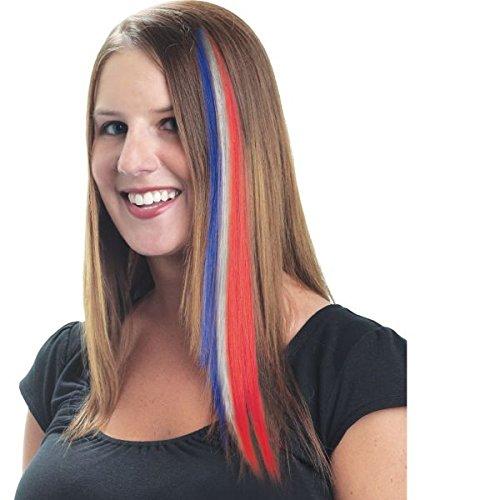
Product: Amscan Patriotic Single Hair Extension, Party Accessory, Red, White & Blue
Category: Beauty & Personal Care | Hair Care | Extensions, Wigs & Accessories | Hair Extensions
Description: Complement any costume with this patriotic hair extension.
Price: $5.03
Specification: ProductDimensions:18x6.5x1.2inches|ItemWeight:0.32ounces|ShippingWeight:0.32ounces(Viewshippingratesandpolicies)|DomesticShipping:ItemcanbeshippedwithinU.S.|InternationalShipping:ThisitemcanbeshippedtoselectcountriesoutsideoftheU.S.LearnMore|ASIN:B007Z34KEM|Itemmodelnumber:395375|Manufacturerrecommendedage:4-12years